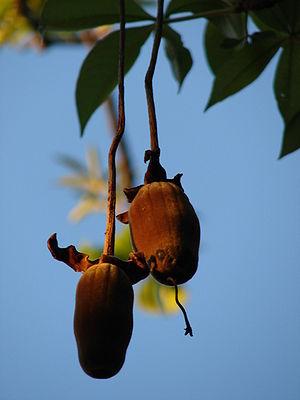
Le Baobab africain est la plus connue des huit espèces de baobabs. C'est un arbre africain à caudex du genre Adansonia et de la famille des Bombacacées, selon la classification classique, ou des Malvacées, selon la classification phylogénétique. Sacré pour plusieurs cultures, c'est aussi un arbre à palabres qu'il est malvenu ou sacrilège de couper. C’est l’arbre typique de l’Afrique tropicale sèche et l’emblème du Sénégal et de la Guinée.